Associated British Foods

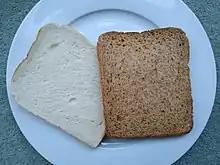
Two slices of Kingsmill bread

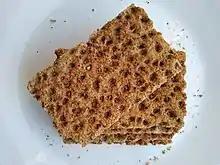
Ryvita crispbread

54.5% of ABF is owned by Wittington Investments. 79.2% of the share capital of Wittington Investments is owned by the Garfield Weston Foundation, which is one of the UK's largest grant-making charitable trusts, and the remainder is owned by members of the Weston family. Wittington Investments also owns Fortnum & Mason and Heal & Son. George G. Weston became chief executive of ABF on 1 April 2005, and Galen Weston, the chief executive of George Weston Ltd., is a non-executive director. Garth Weston is Regional President of AB Mauri.